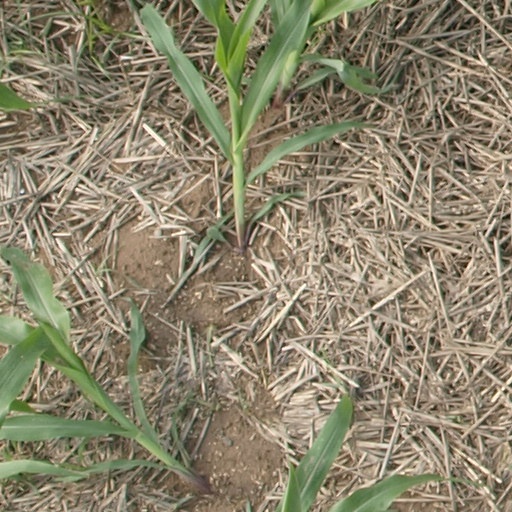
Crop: maize; corn